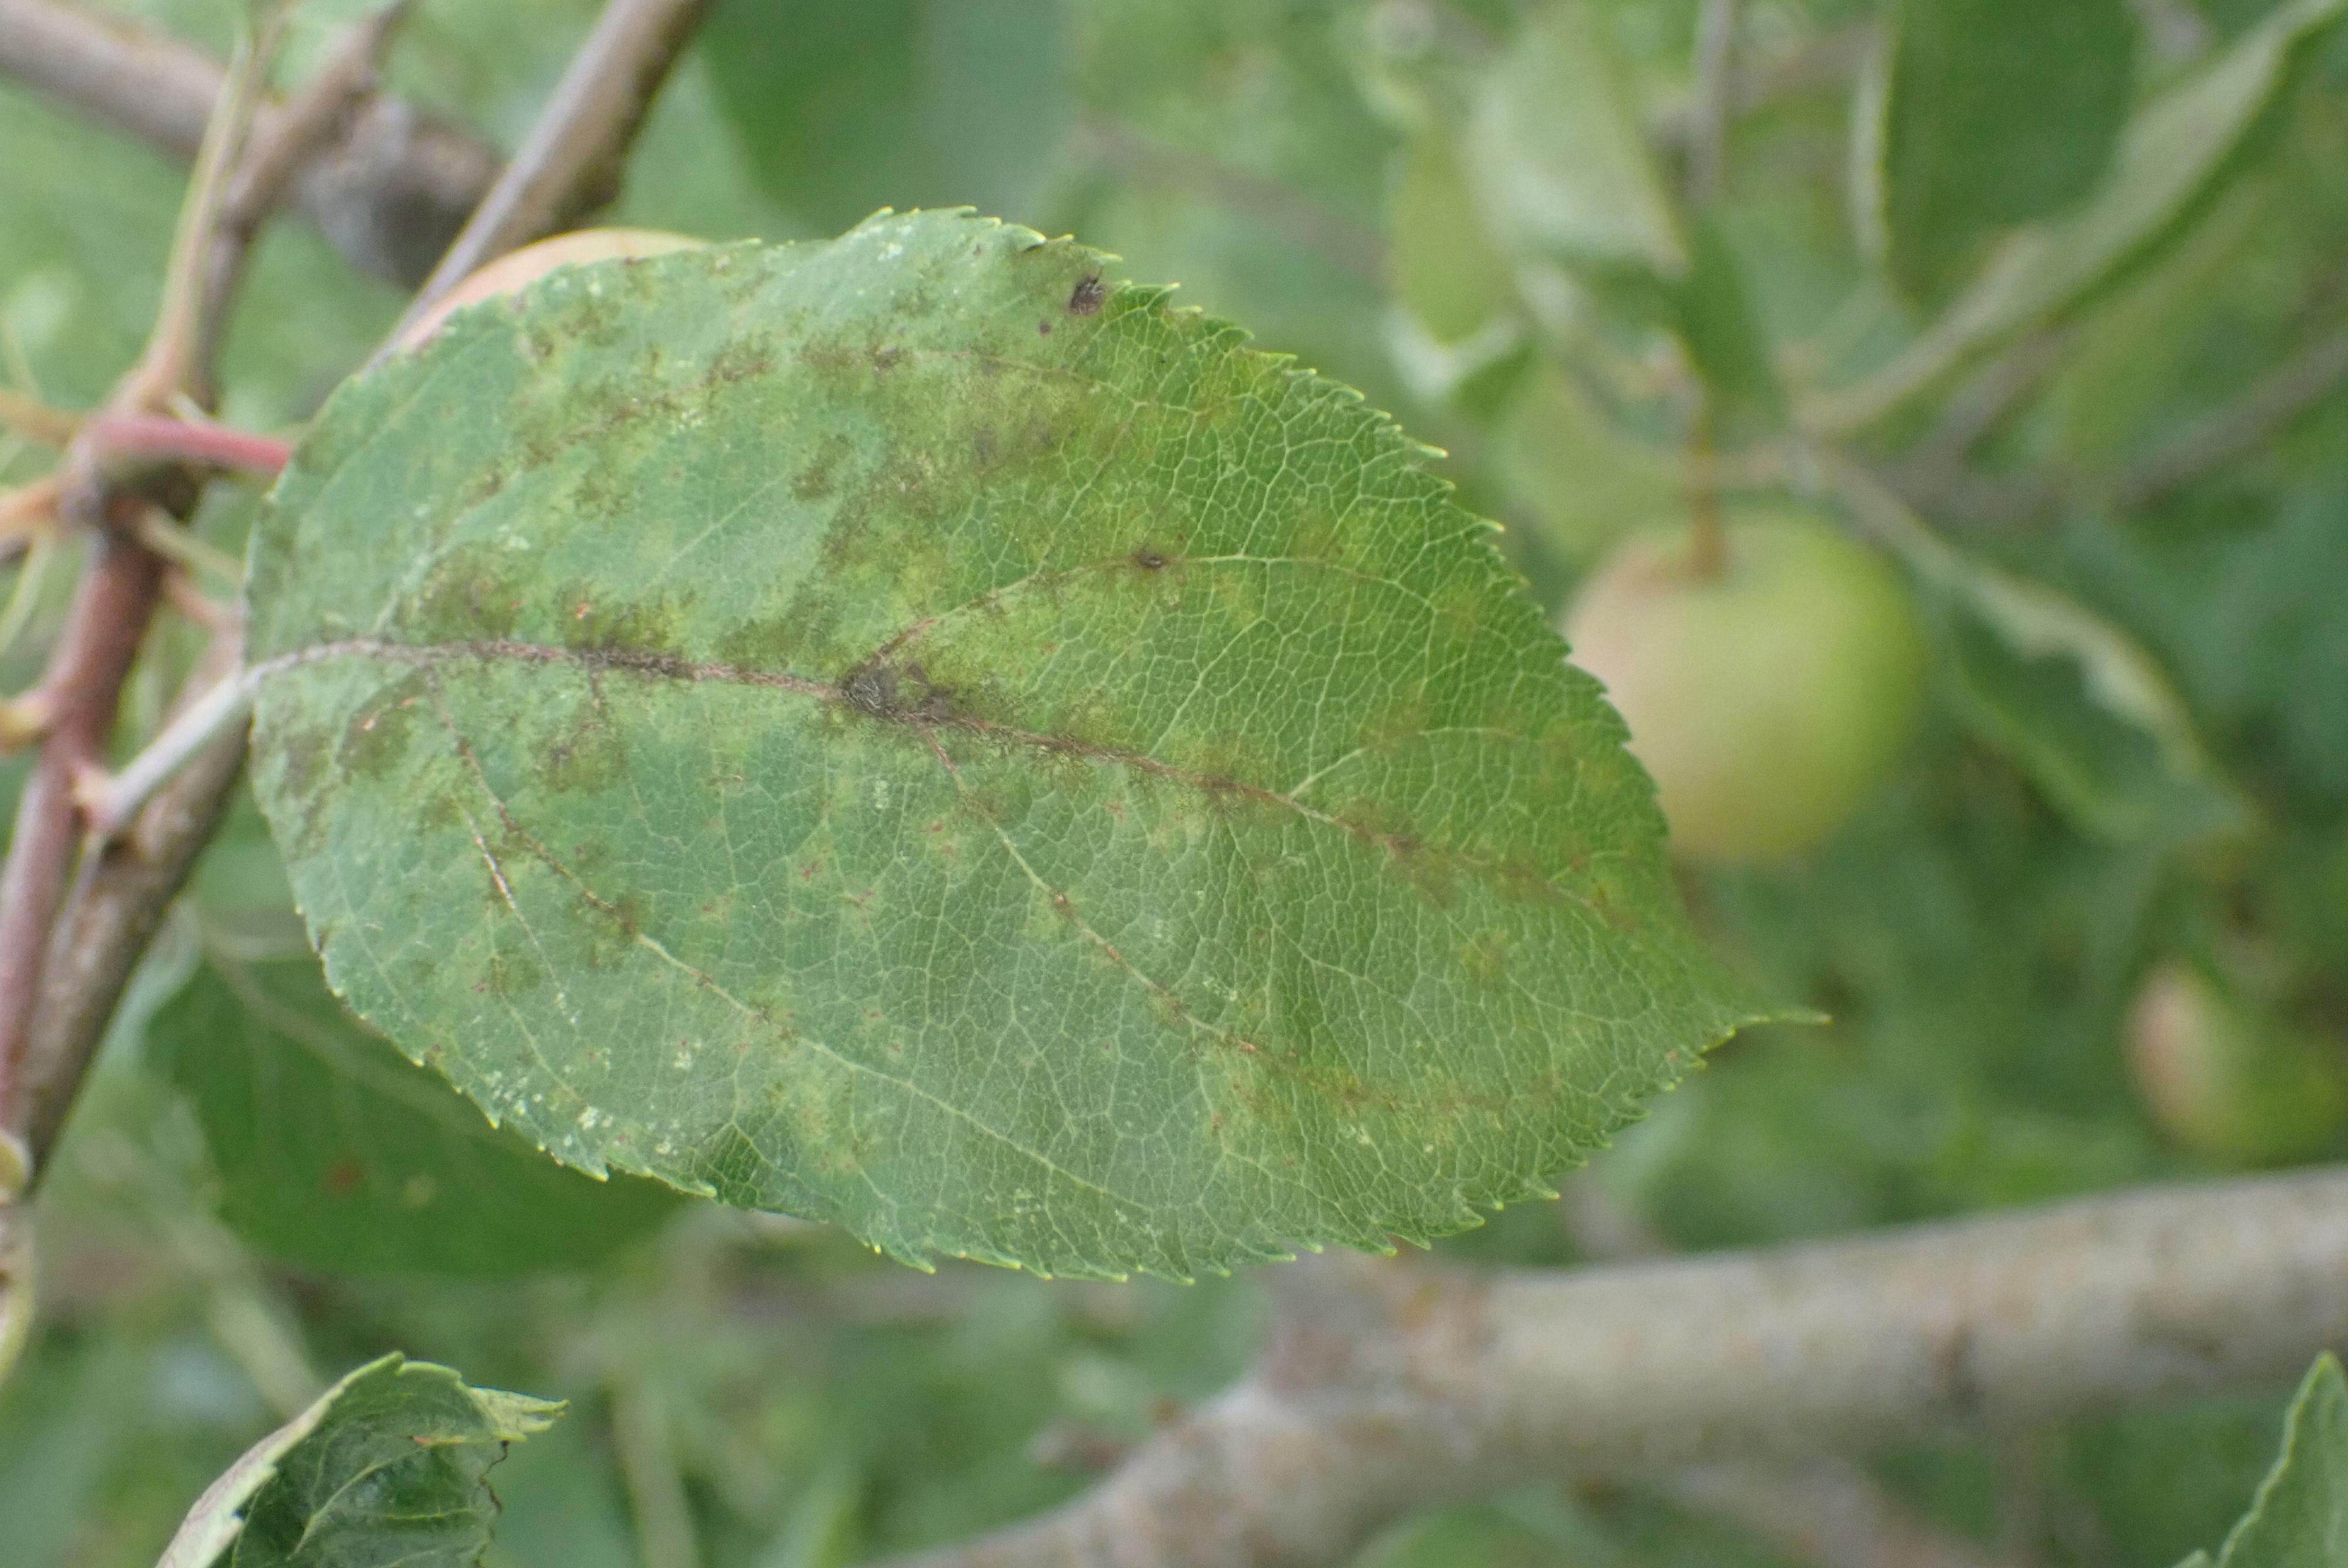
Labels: scab